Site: brandenburg
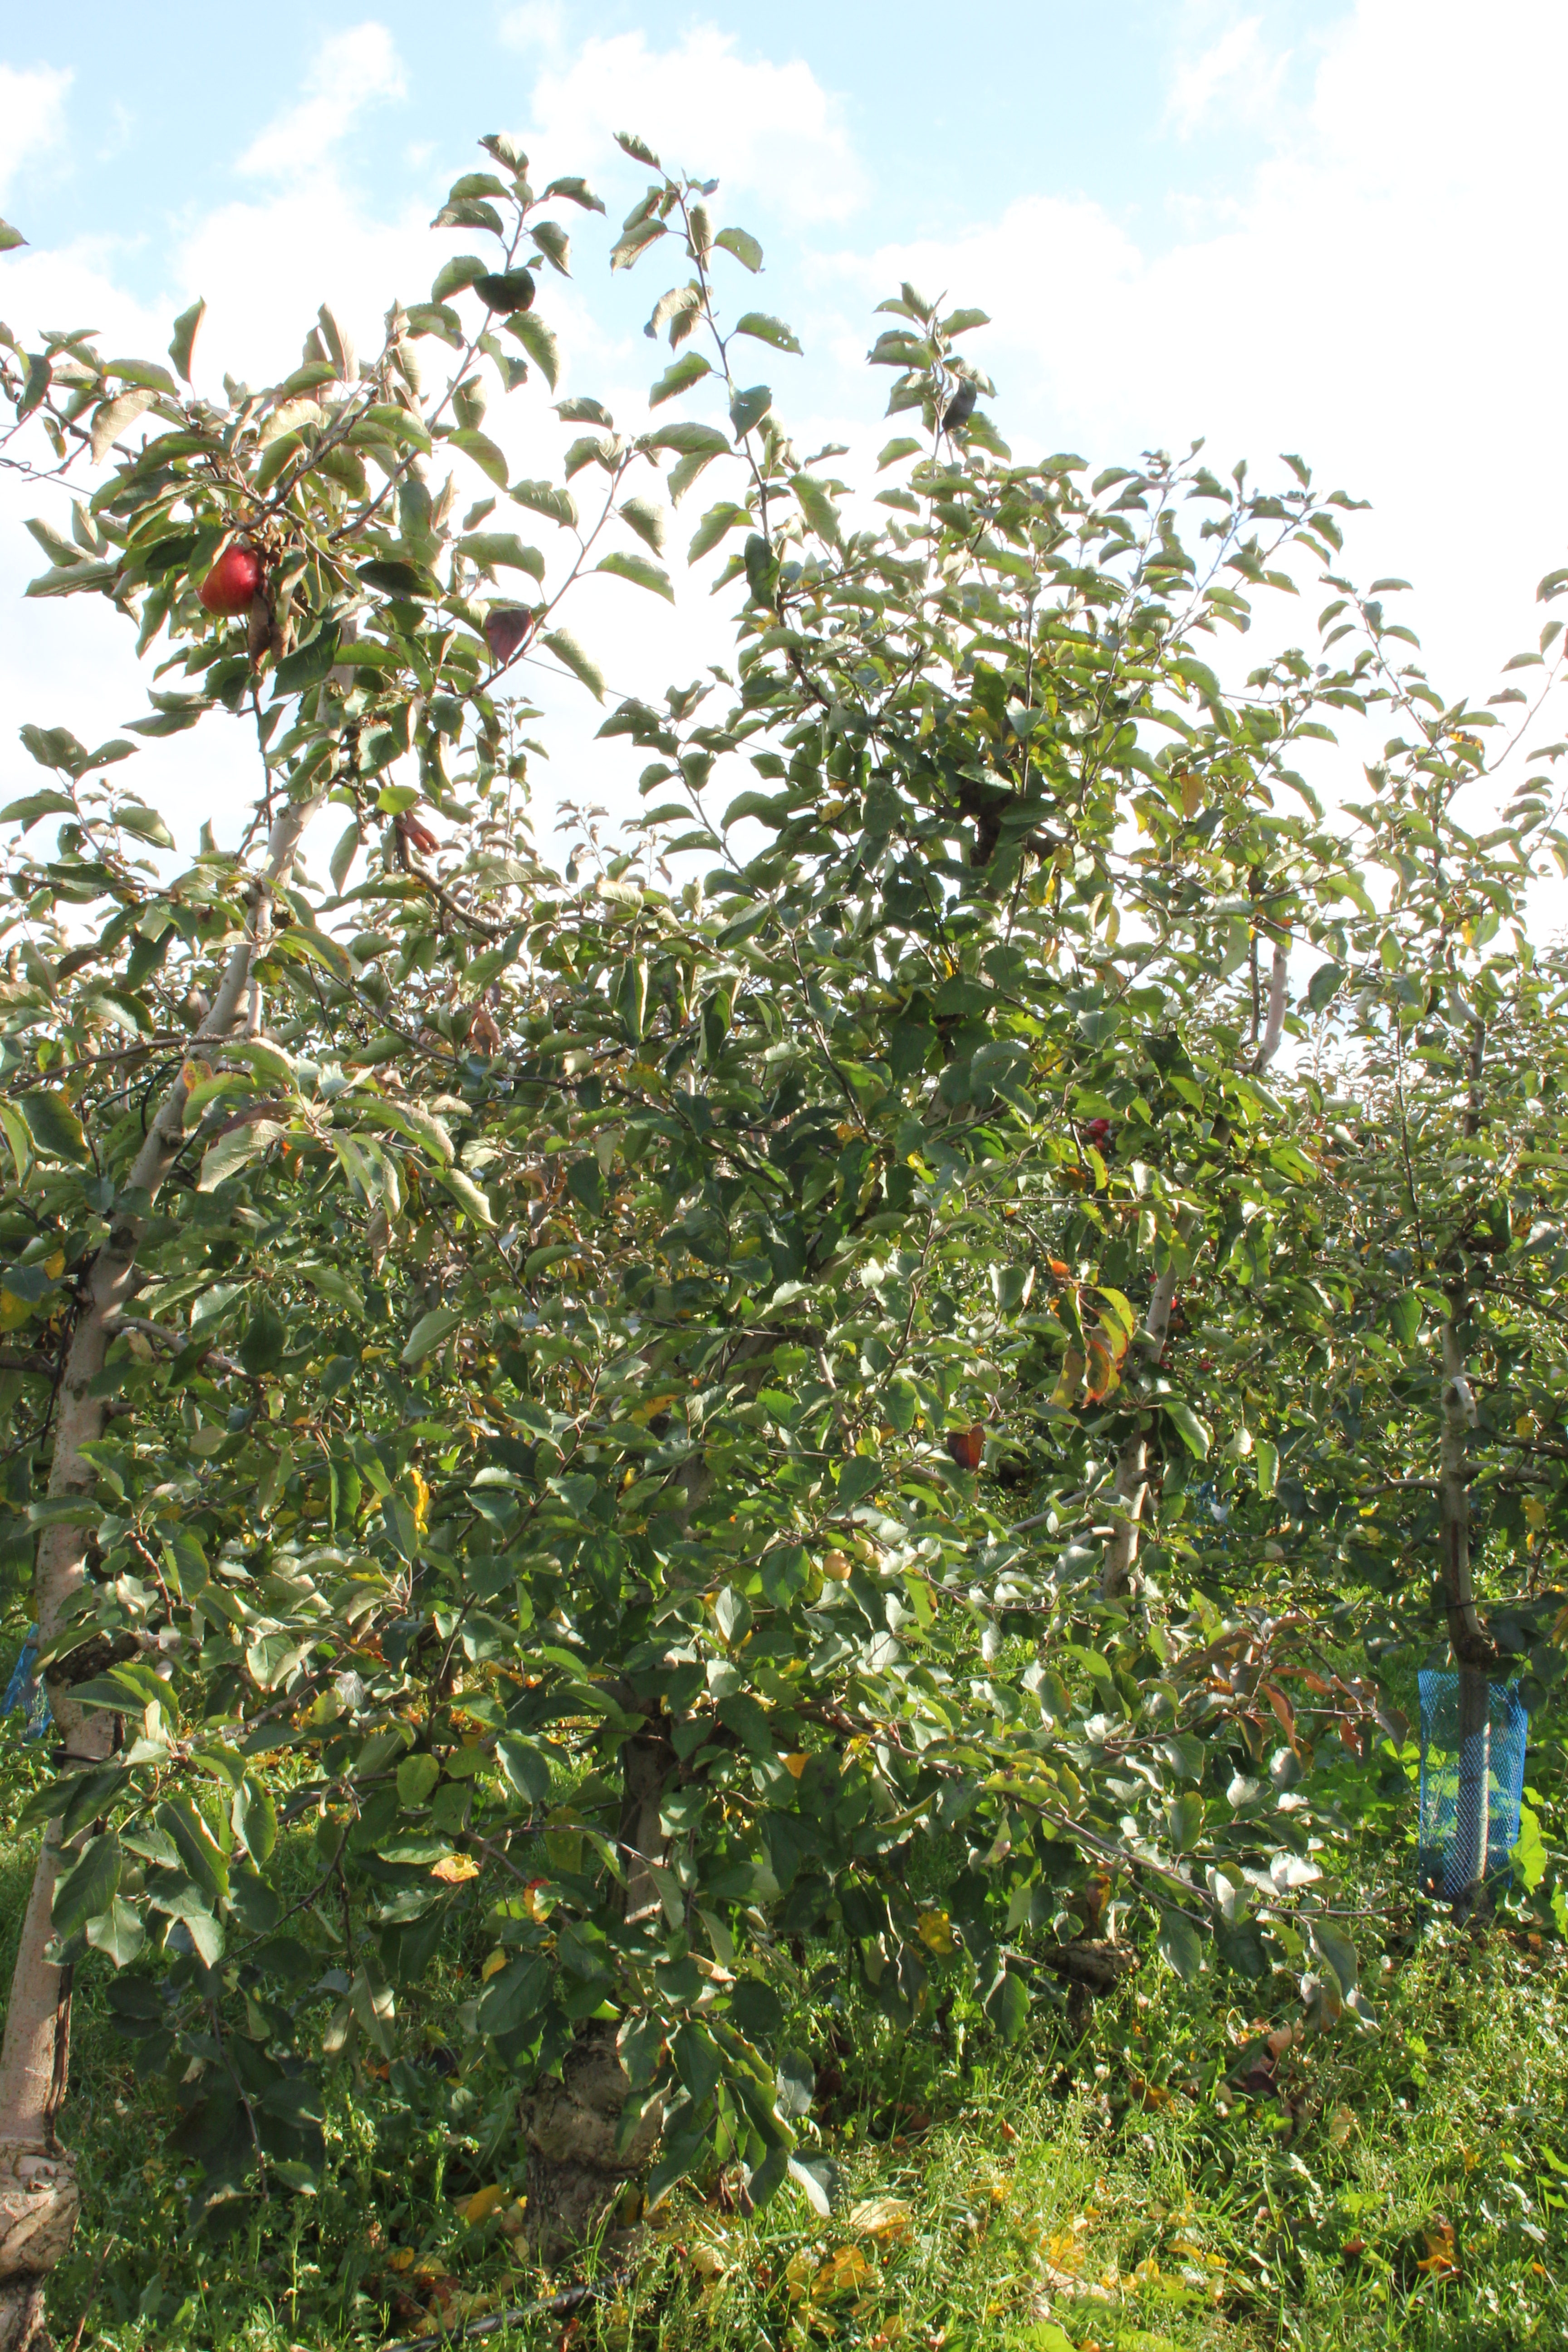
Growth stage (BBCH 91): Senescence, beginning of dormancy